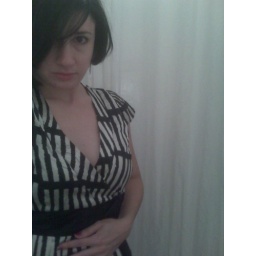
I swear the bags under my eyes aren't really that huge. dress was pretty though.